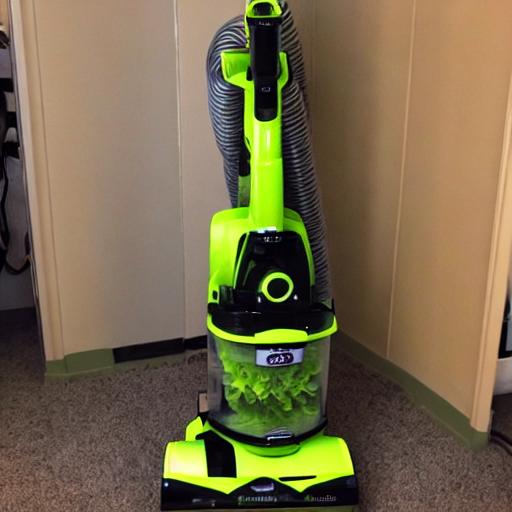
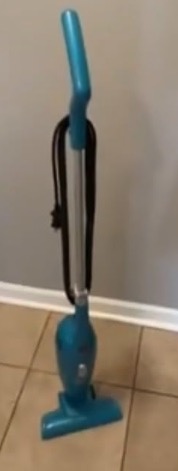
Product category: items_vacuum
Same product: no